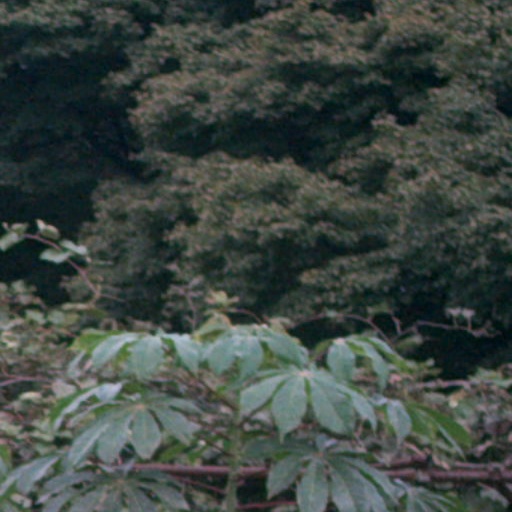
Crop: cassava